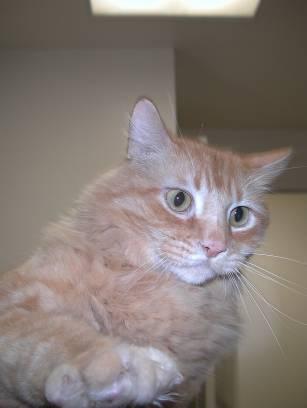
cat